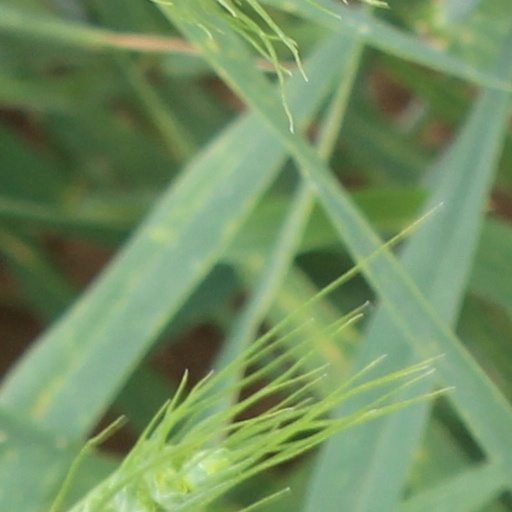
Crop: wheat